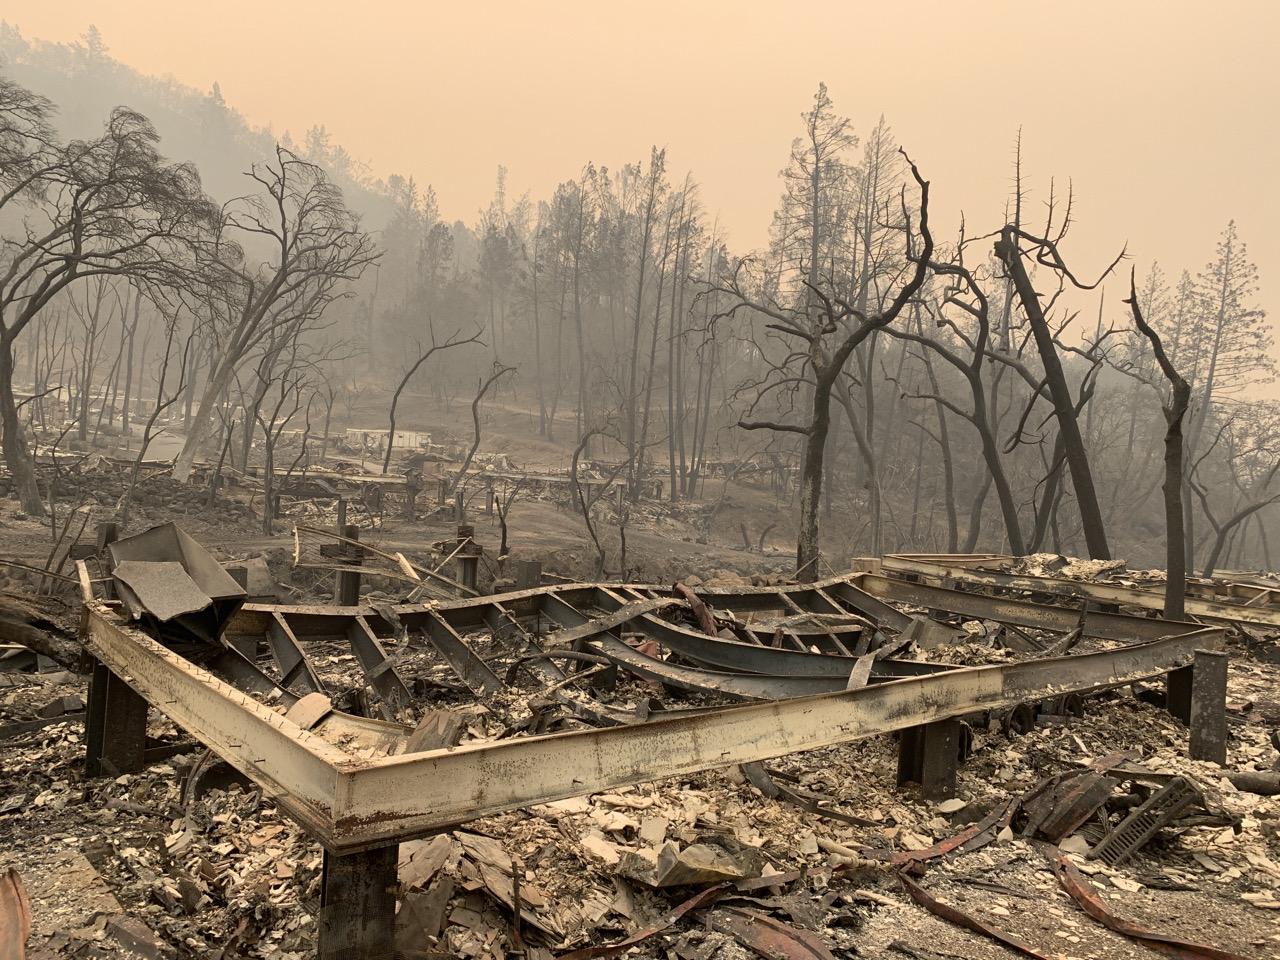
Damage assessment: destroyed